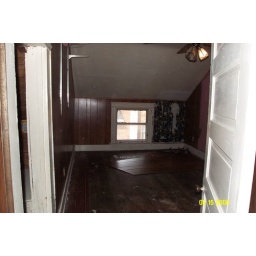
Looking toward the window in bedroom #3.